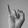
ASL letter: I